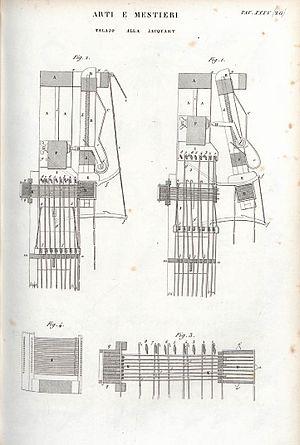
Le métier Jacquard est un métier à tisser mis au point par le Lyonnais Joseph Marie Jacquard en 1801, premier système mécanique programmable avec cartes perforées.